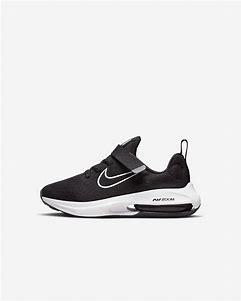
Brand: Nike
Model: Air Zoom Arcadia 2